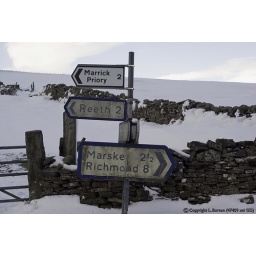
Road sign on the Marske to Reeth road near Marrick